Question: Please indicate a possible affordance area of the brush_with_toothbrush that can be used for brushing
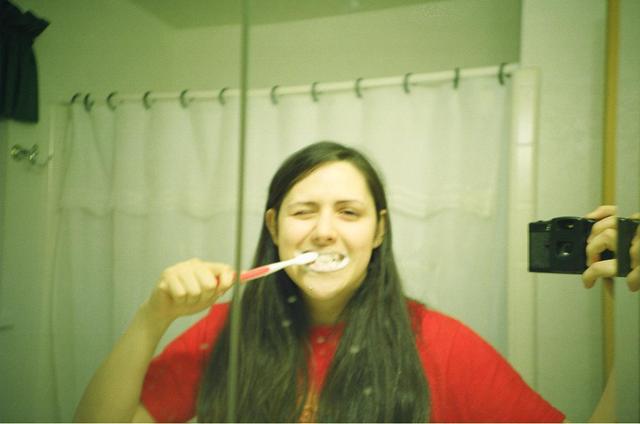
Answer: [241.947, 249.65, 317.599, 284.215]